Fortresses of the German Confederation

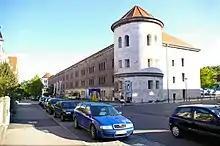
Reduit of the Obere Donaubastion in Ulm

In 1859 "Colburn's United Service Magazine" published a review by a Prussian artillery officer that included are review of the German Confederation's western defences.